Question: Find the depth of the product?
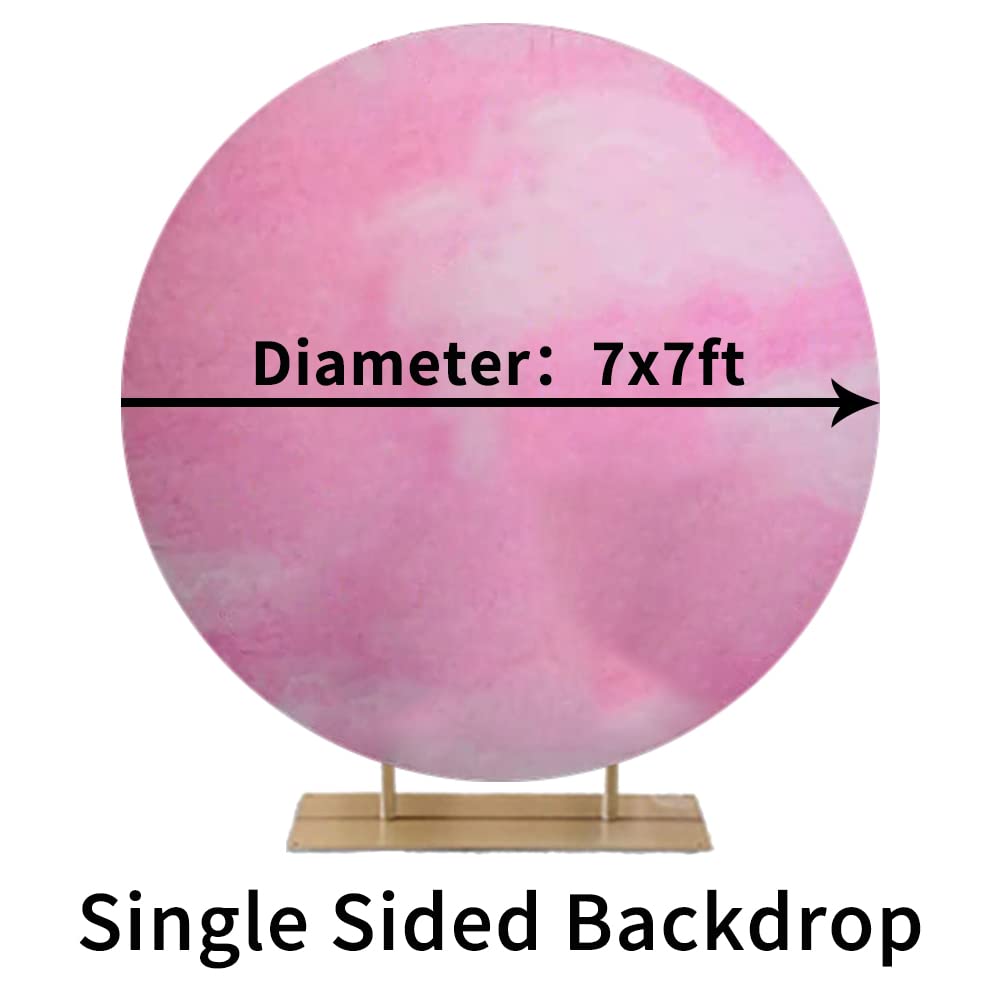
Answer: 7.0 foot